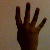
The image shows a hand gesture representing the number 4 in Indian Sign Language.